Dion Forster

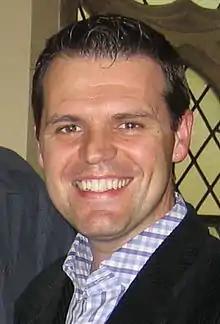
Dion Forster (2007)

Dion Angus Forster (born 14 January 1972 in Zimbabwe) is a South African academic and clergyman. He serves as a professor of Public Theology in the Faculty of Religion and Theology at the Vrije Universiteit Amsterdam.